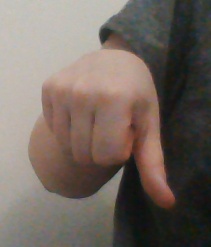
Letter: waw